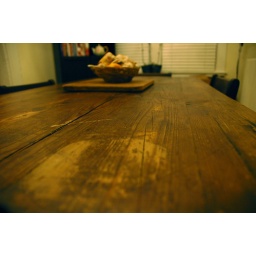
table in the row house